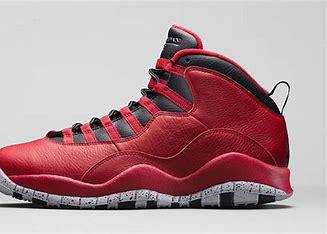
Brand: Jordan
Model: 10 Retro